Book of Fenagh

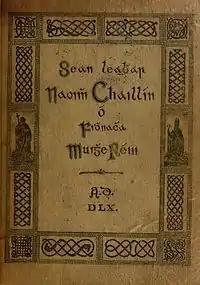
19th century reproduction of the Book of Fenagh. The <a href="https%3A//www.ria.ie/library/catalogues/special-collections/medieval-and-early-modern-manuscripts/book-fenagh-leabar">original

The Book of Fenagh is a manuscript of prose and poetry written in Classical Irish by Muirgheas mac Pháidín Ó Maolconaire in the monastery at Fenagh, West Breifne (modern-day County Leitrim). It was commissioned by Tadhg Ó Rodaighe, the coarb of the monastery, and is believed to derive from the "old Book of Caillín", a lost work about Caillín, founder of the monastery. Ó Maolconaire began work about 1516.